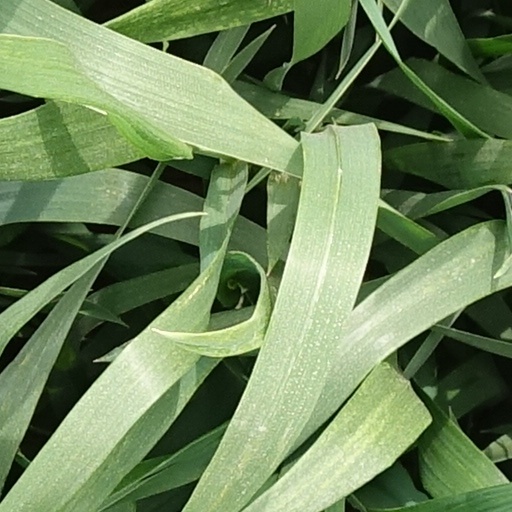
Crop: wheat